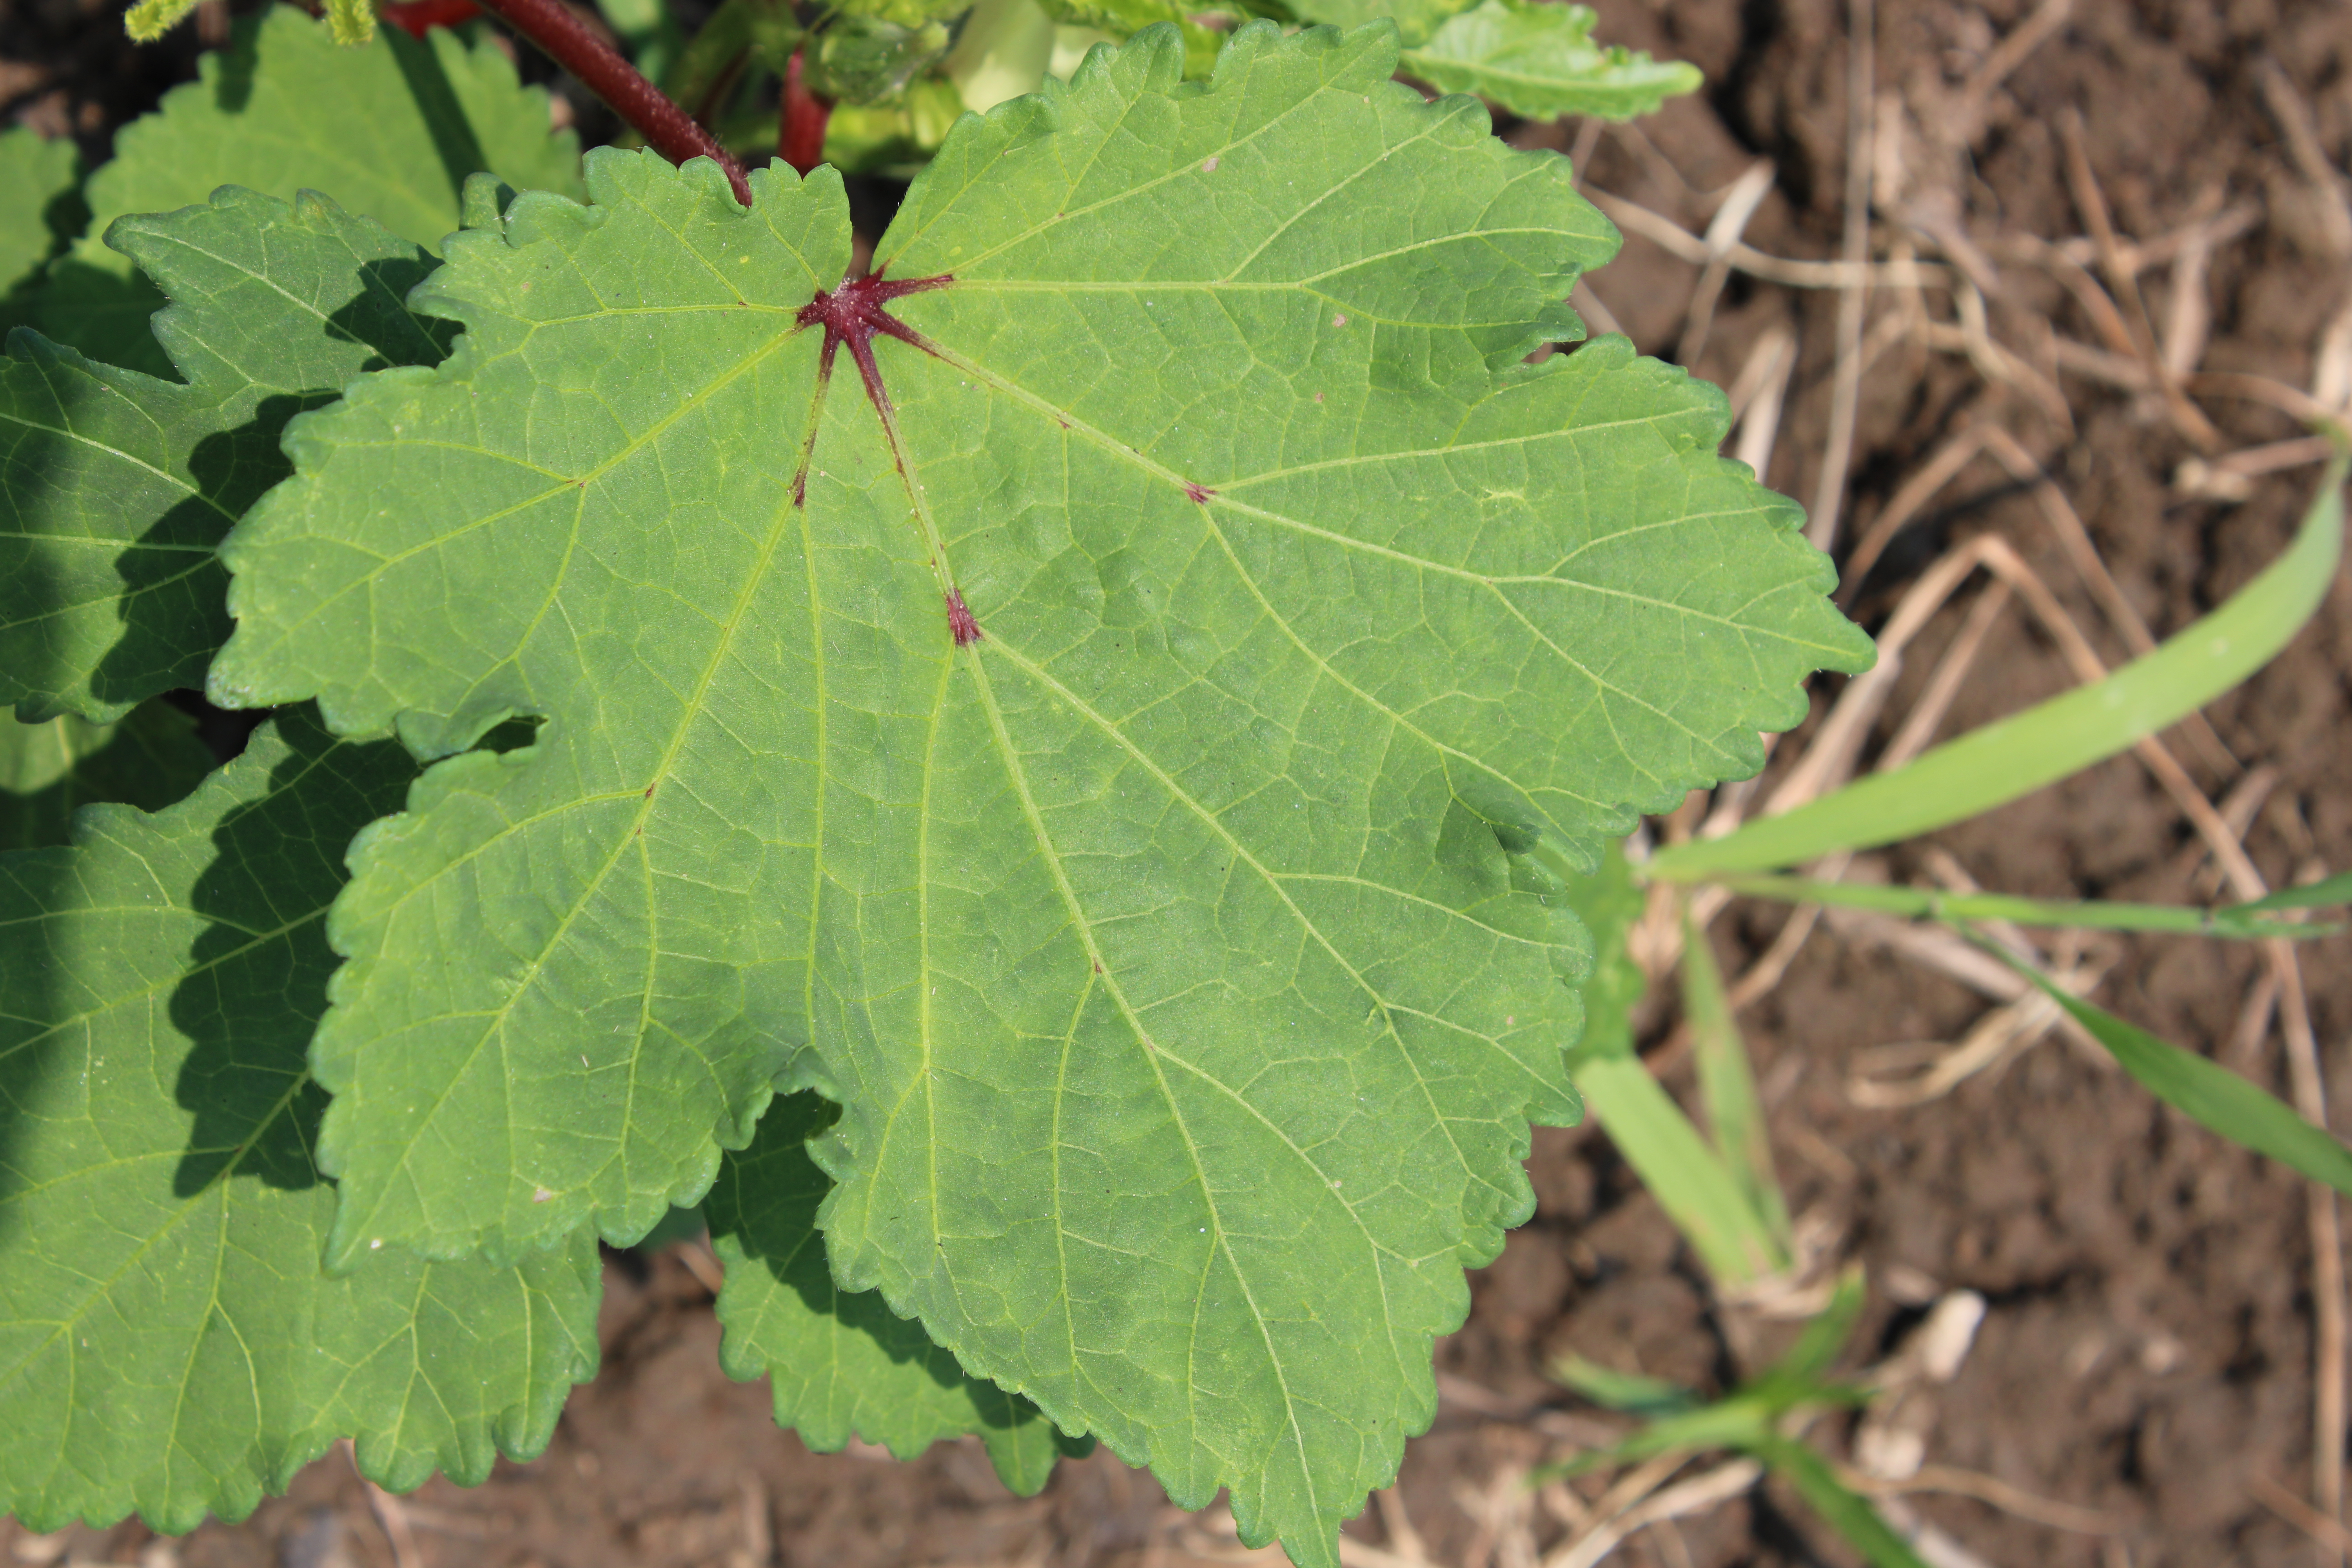
Label: Phyllosticta leaf spot